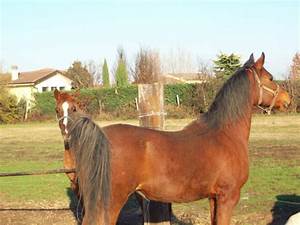
Label: horse